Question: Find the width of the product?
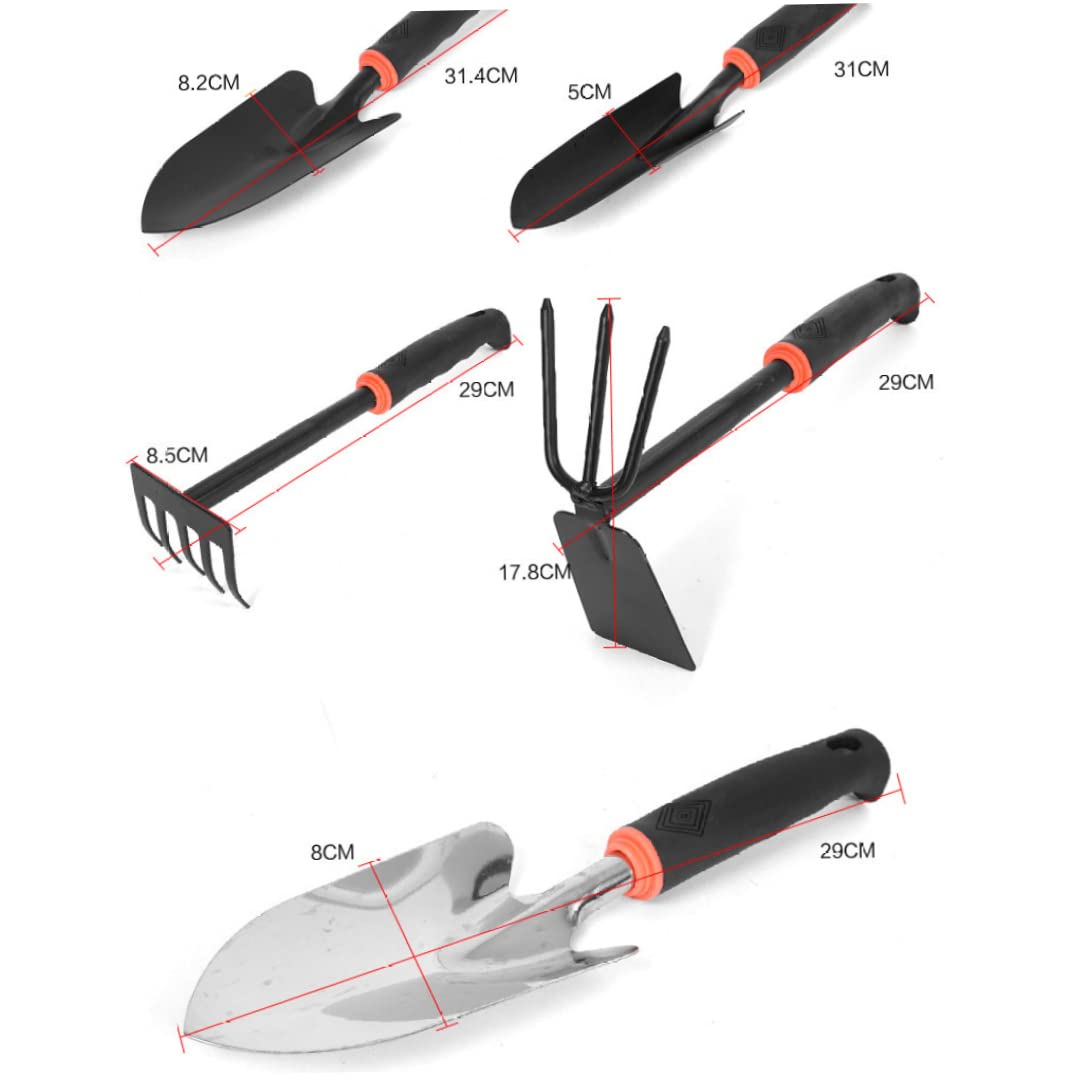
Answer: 8.0 centimetre